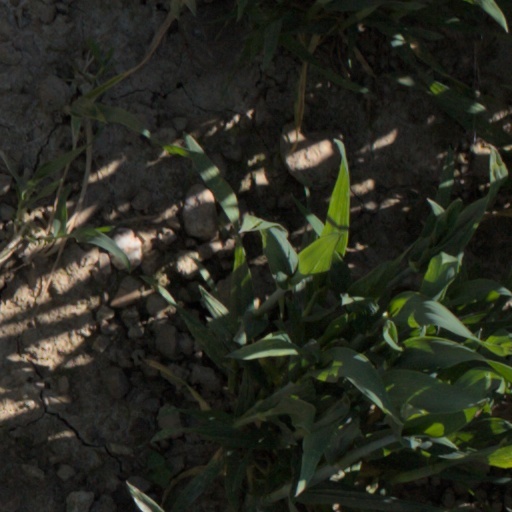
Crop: wheat